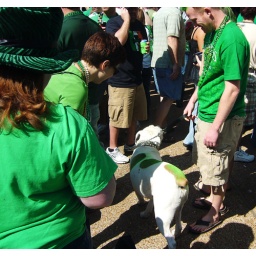
green dog in dogtown